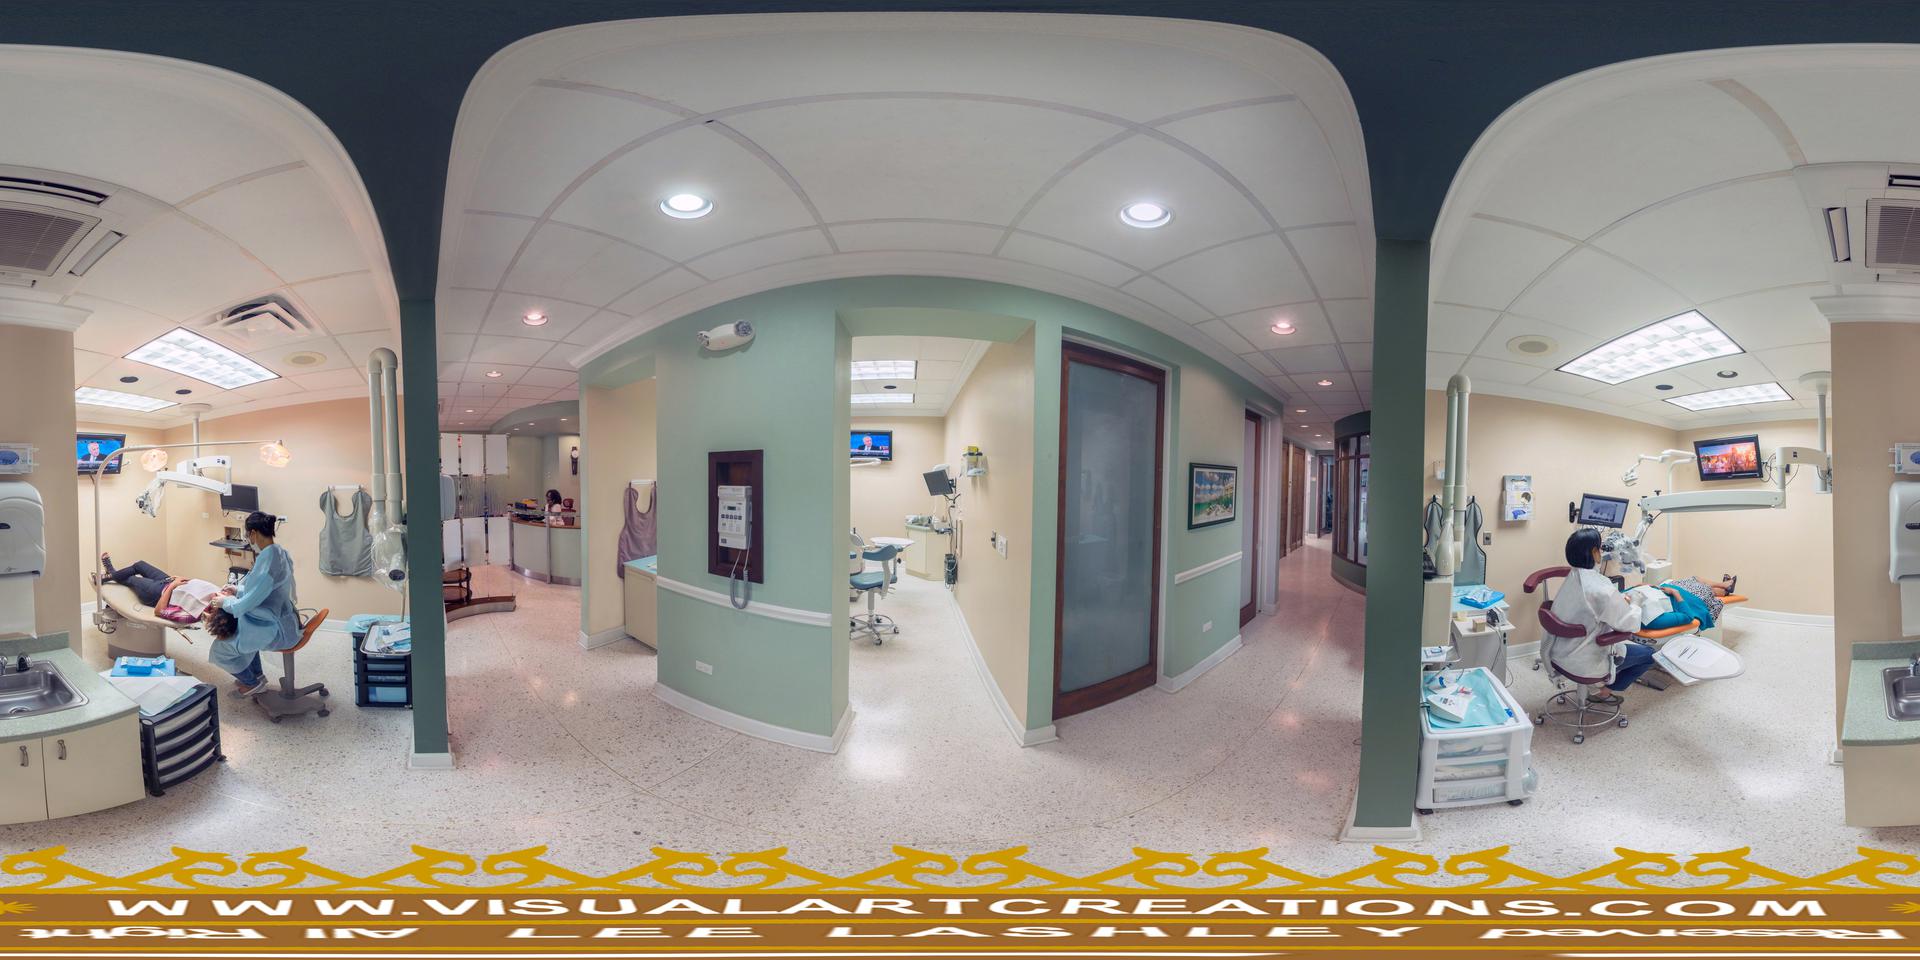
Referred object: the dentist in blue scrubs

Referred object: the dental chair opposite the frosted glass door